Wallingford, Oxfordshire

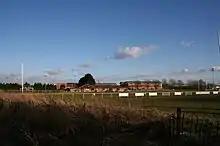
Wallingford Sports Park

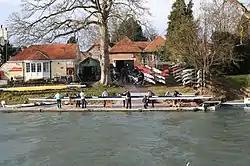
Wallingford Rowing Club

Historically, Wallingford was a centre for local trading in livestock and corn as well as the general trade of other goods. This decreased after the construction of the bridge at Abingdon. The town developed as a centre for the production of iron and machinery in the 18th century; this continued until the 1980s. The brewing industry was important with two breweries and 17 maltings in the town. This link was ended with the demolition of Paul's Malt in 2001. The Lamb arcade was originally known as the Lamb Coaching Inn and in 1980 after being derelict for some years was converted into an Antiques Arcade. Champions hardware store has been serving the residents of the town since 1869.